Project Gaia

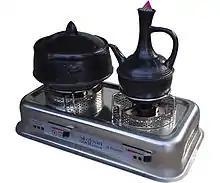
The two-burner Clean Cook is pictured with traditional, round-based, Ethiopian pots. The stove has been tested and modified to meet the needs of the local culture.

Alcohol fuels have a low-flammability limit (LFL) that is higher than hydrocarbon fuels, which means they do not catch fire easily, even when spilled. They can be extinguished by water and are not prone to explosion like LPG (propane and butane). Alcohol burns cleanly, producing only carbon dioxide and water vapor, and none of the soot or toxic chemicals produced by solid fuels and kerosene. Alcohol fuels are clean, with particle emissions far below the WHO levels. When used with an efficient stove, alcohol fuels can significantly improve indoor air quality, thereby improving respiratory health and the overall quality of life by reducing the global burden of disease."